War of the Goldsmith's Daughter

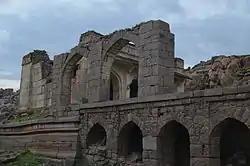
Adoni fort

Fazlullah Inju, Firuz's prime minister tasked with besieging Bankapur, not only captured the fortress but also brought the surrounding region under obedience, extending the kingdom's influence to the Tungabhadra River. This strategic move effectively established the river as the southern boundary of the kingdom. Bankapur, being a crucial fortress in the western region, controlled trade routes to the Arabian Sea, a vital source of wealth for both the Sultanate and Vijayanagar.